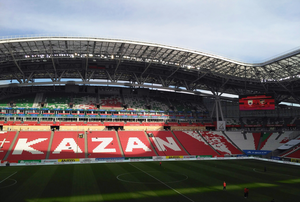
Kasan Arena
Kasan Arena
Kasan Arena er et stadion i Kasan i Rusland. Stadionet blev bygget op til Ruslands værtsskab ved Confederations Cup 2017 og VM i fodbold 2018, og blev indviet i juli 2013. Det er til daglig hjemmebane for Premier League-klubben Rubin Kasan.